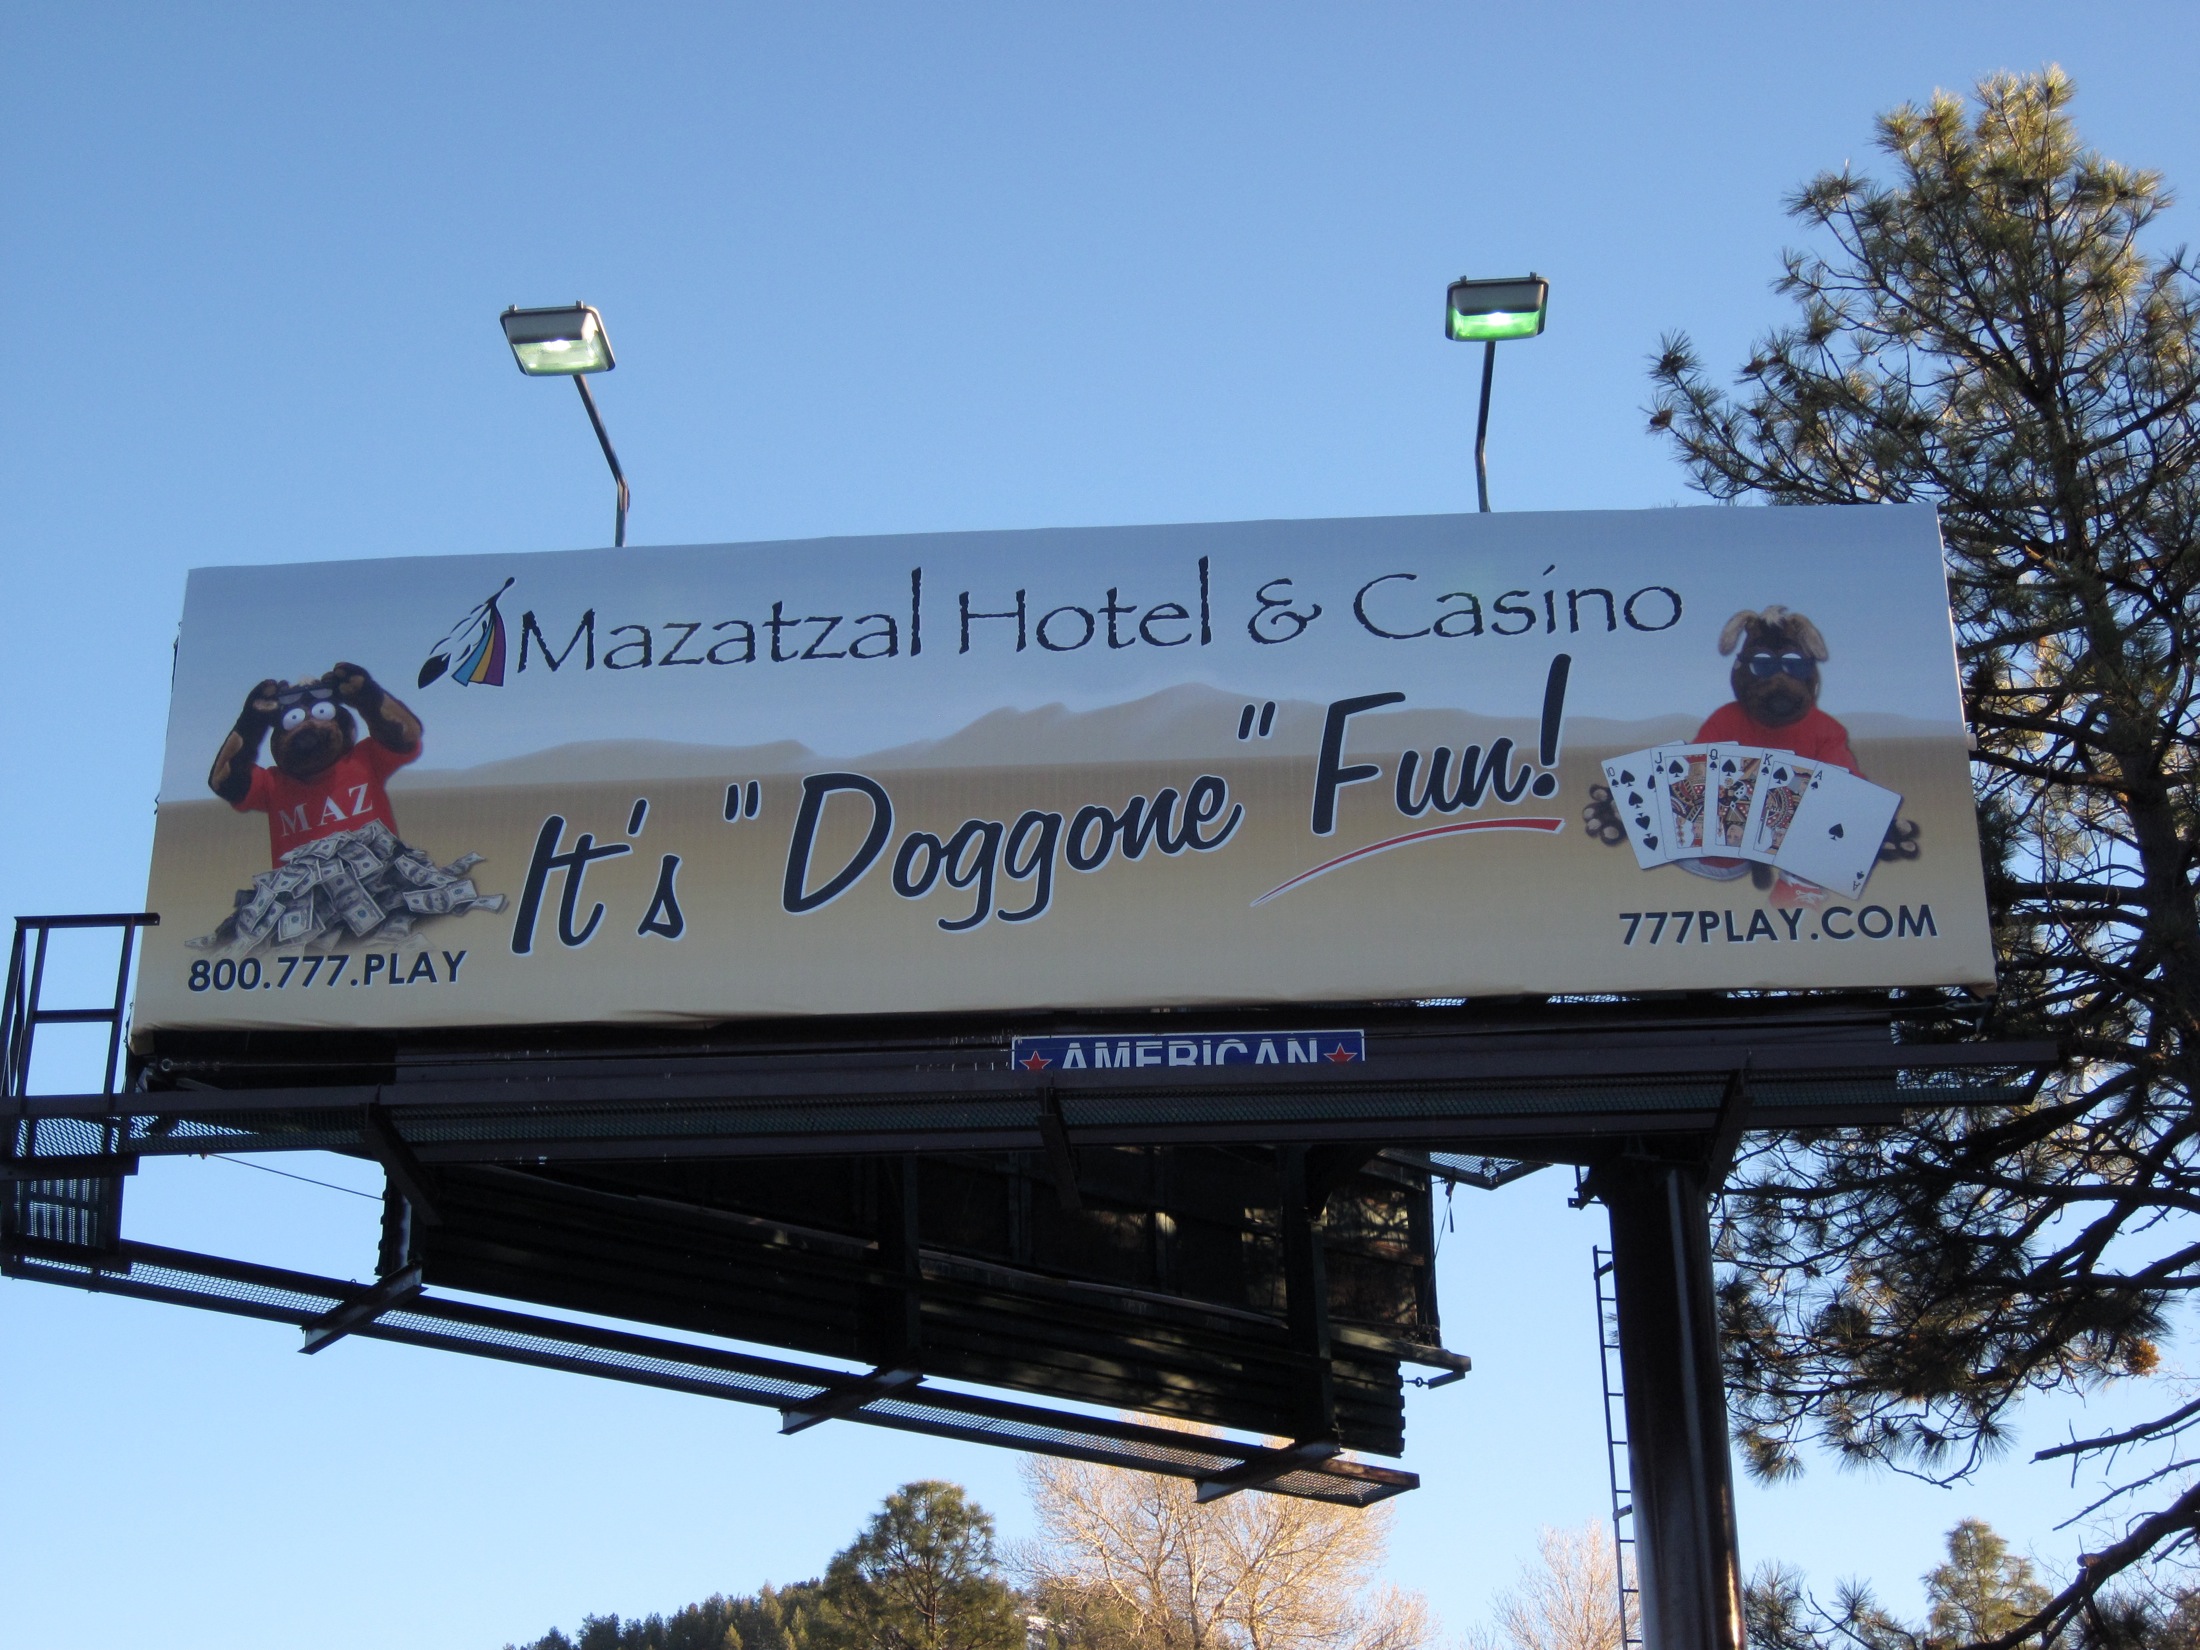
advertising, sign, banner, street sign, signage, arizona, billboard